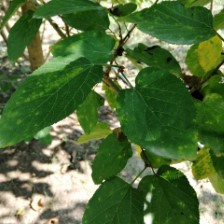
Variety: WhiteKing